The Boat Race 2019

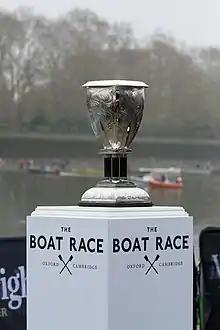
The 2019 Women's Boat Race trophy

The Boat Race 2019 took place on 7April 2019. Held annually, The Boat Race is a side-by-side rowing race between crews from the universities of Oxford and Cambridge along a tidal stretch of the River Thames in south-west London. This was the 74th women's race and the 165th men's race, and, for the fourth time in the history of the event, the men's, women's and both reserves' races were all held on the Tideway on the same day.